Ithaca Downtown Historic District (Ithaca, Michigan)

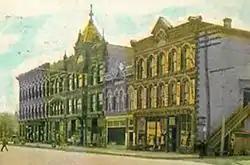
South side of Center Street

The Ithaca Downtown Historic District is a commercial historic district located on East Center Street, between Main and Pine River, in Ithaca, Michigan (covering 100-168 and 101-161 East Center Street). It was listed on the National Register of Historic Places in 2005.